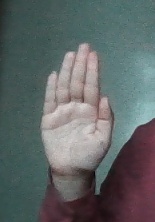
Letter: seen